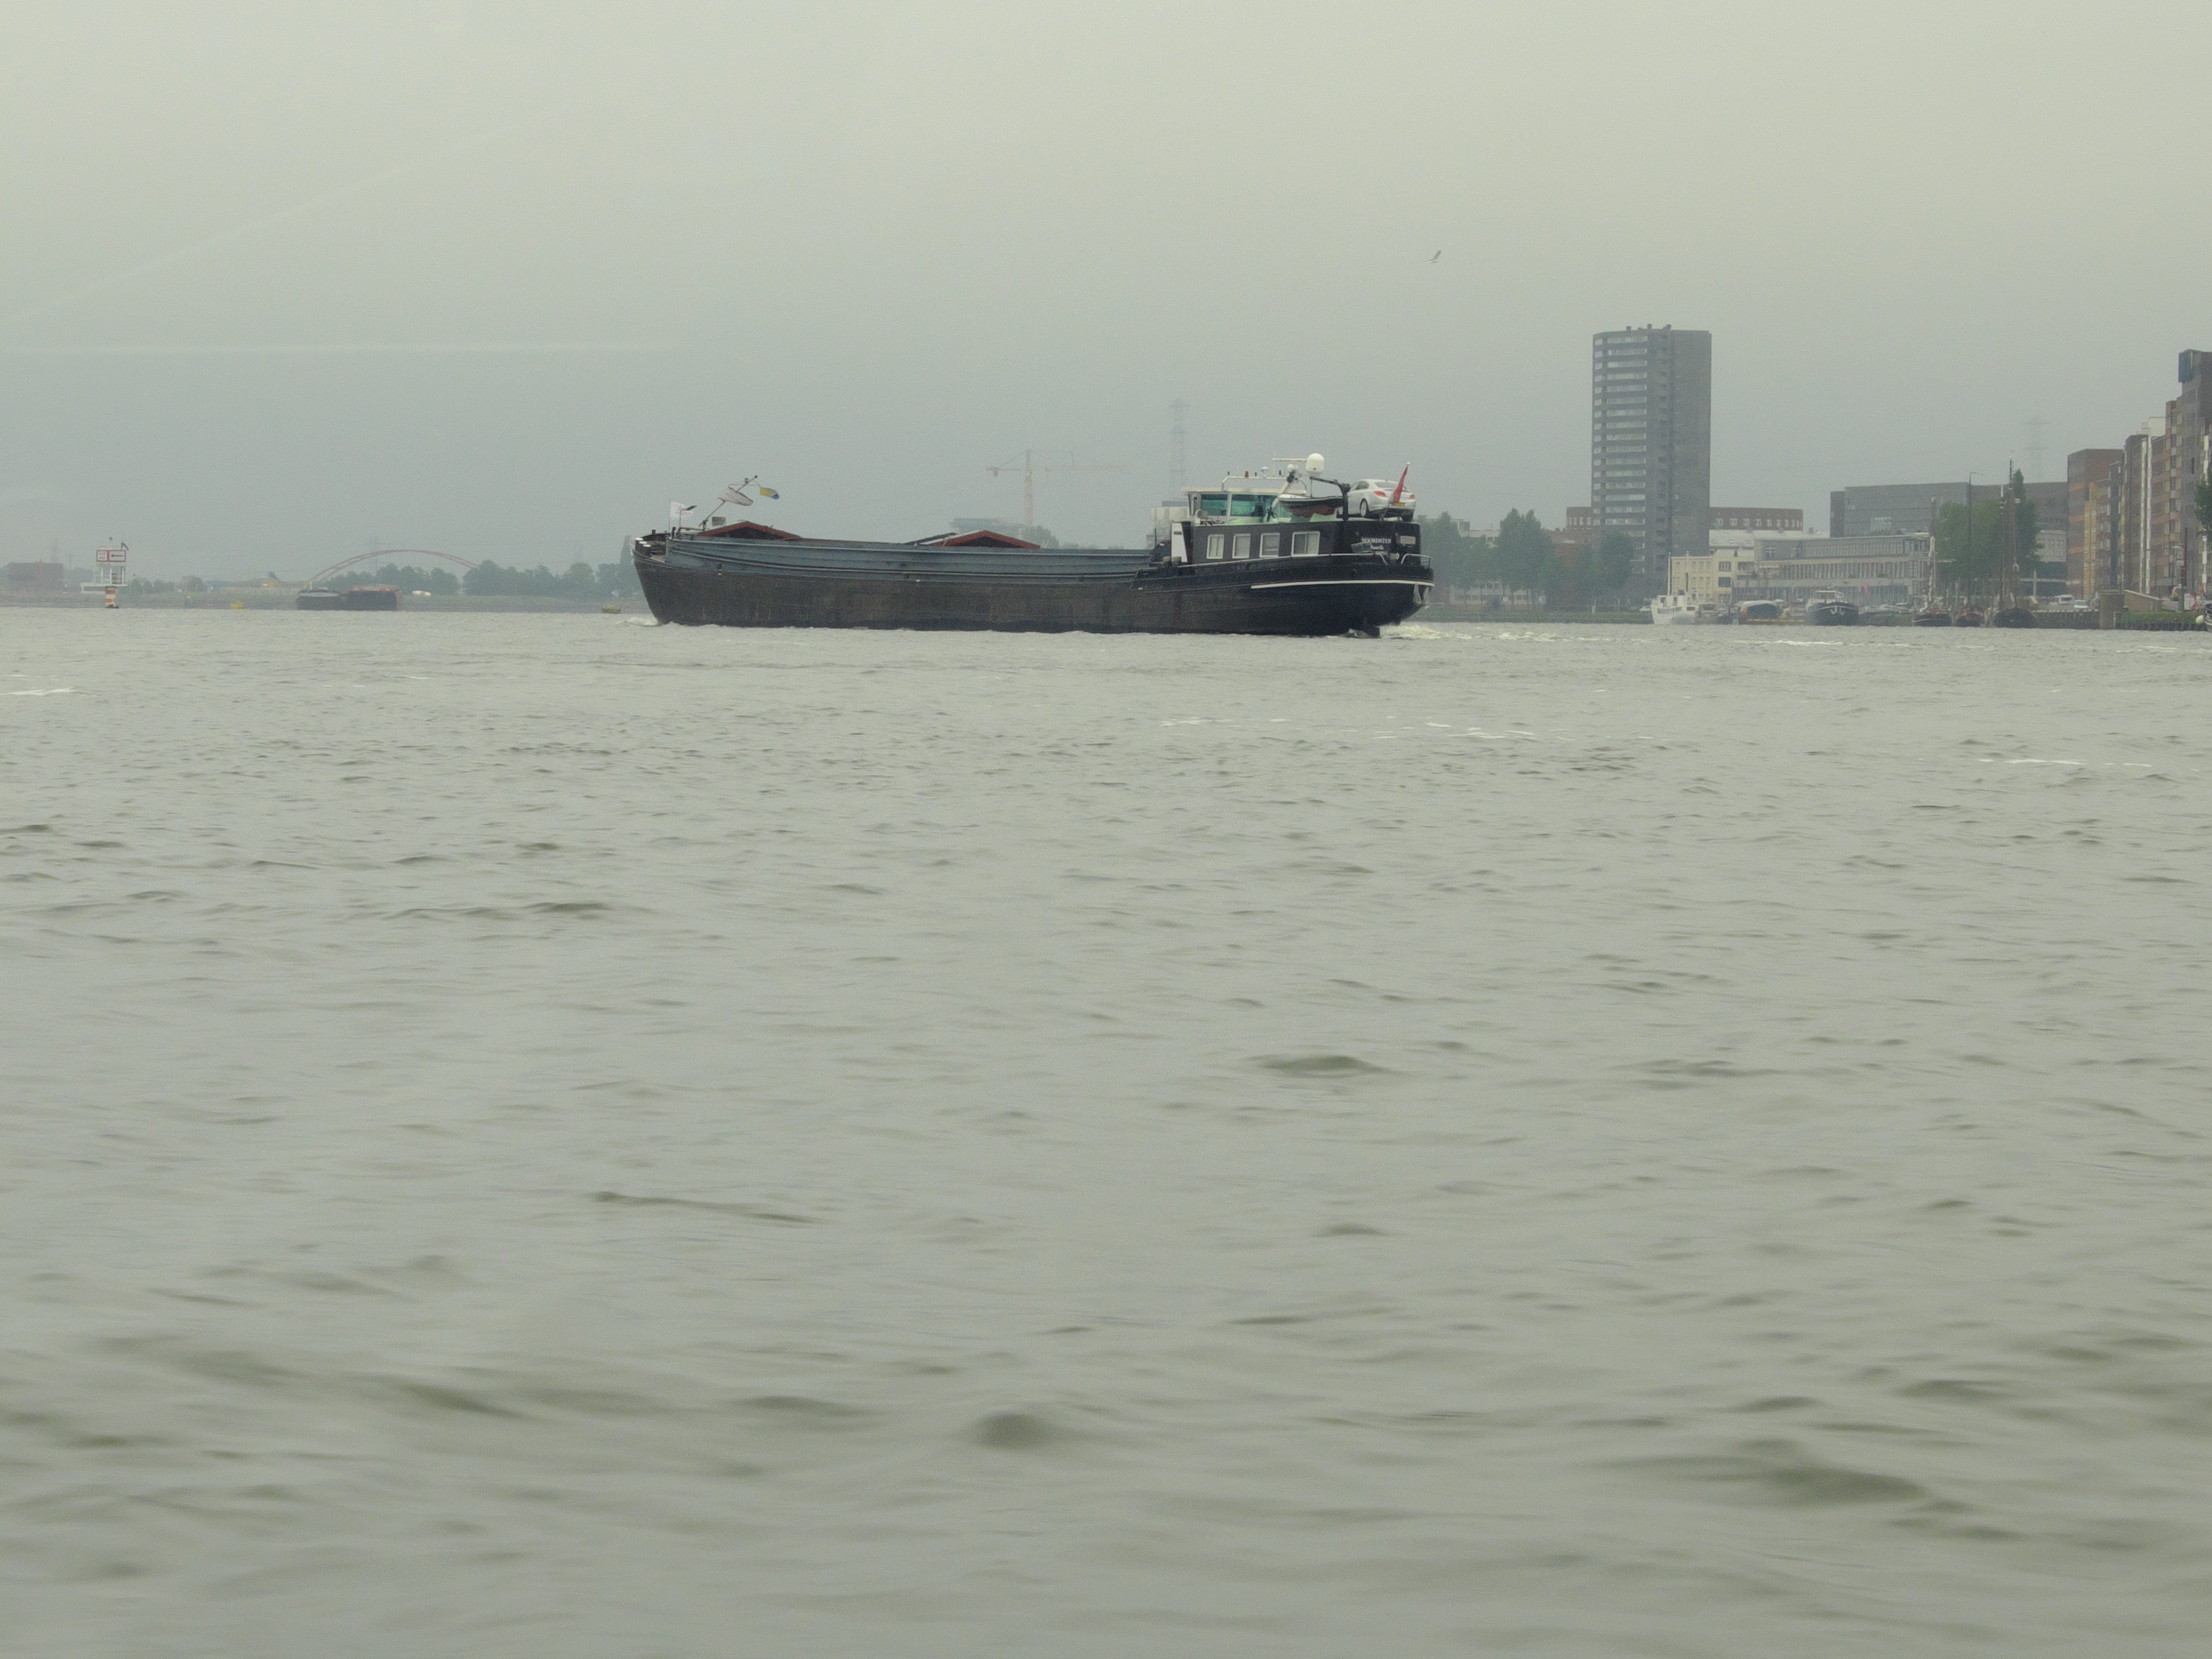
sea, coast, ocean, boat, shore, ship, vehicle, bay, cargo ship, waterway, ferry, channel, watercraft, passenger ship, atmospheric phenomenon